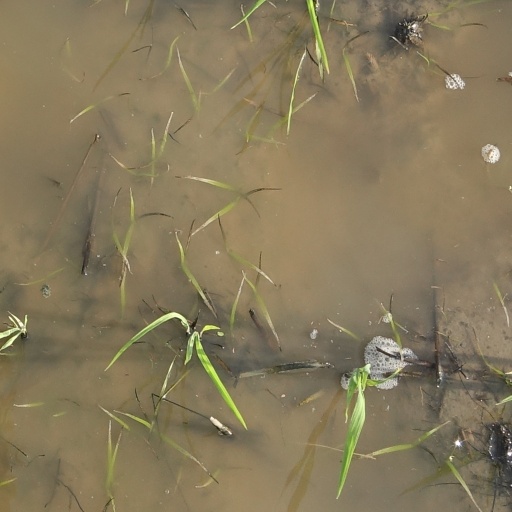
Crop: rice